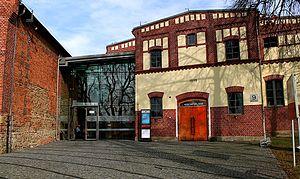
La route européenne du patrimoine industriel est un réseau d'infrastructures touristiques formant un itinéraire touristique ayant pour thème le patrimoine industriel européen.